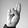
ASL letter: R